Lamothe-Landerron station

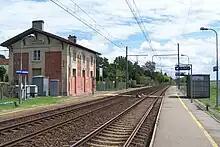
Lamothe-Landerron station

Lamothe-Landerron is a railway station in Lamothe-Landerron, Nouvelle-Aquitaine, France. The station is located on the Bordeaux–Sète railway line. The station is served by TER (local) services operated by SNCF.